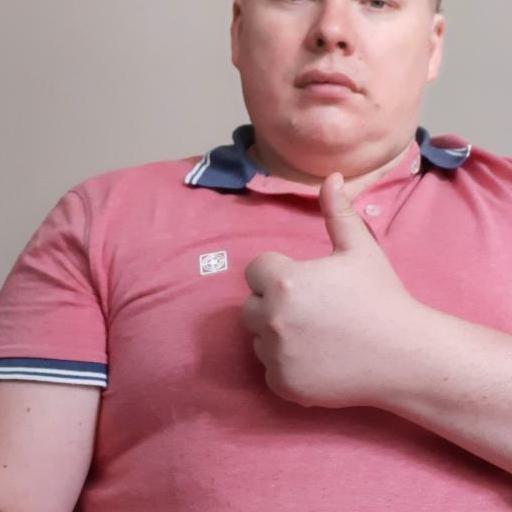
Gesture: like